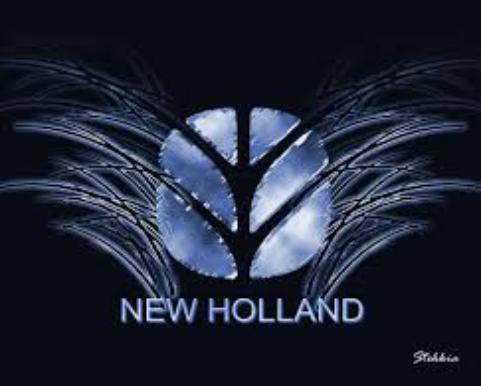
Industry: Others